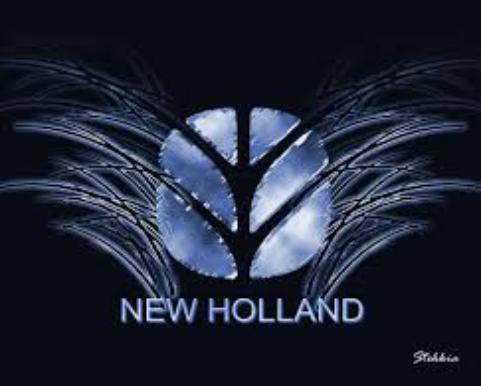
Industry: Others